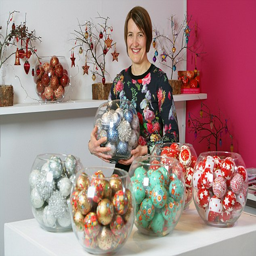
glittering deal : fictional character rents a garage for her decorations